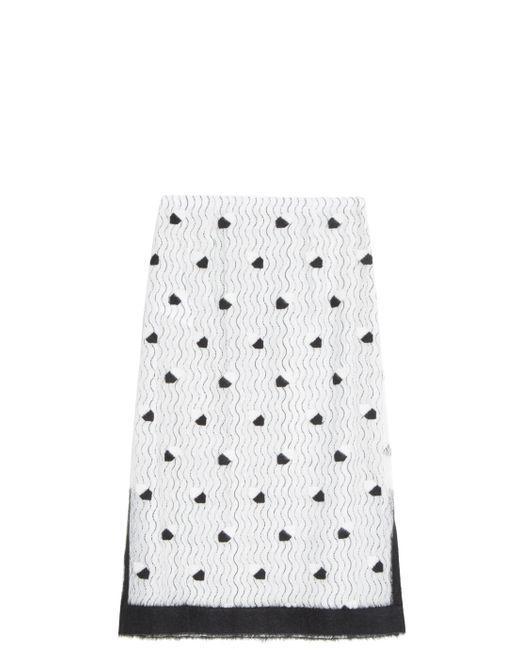
weißer Midi-bedruckter Rock lässiger Rock